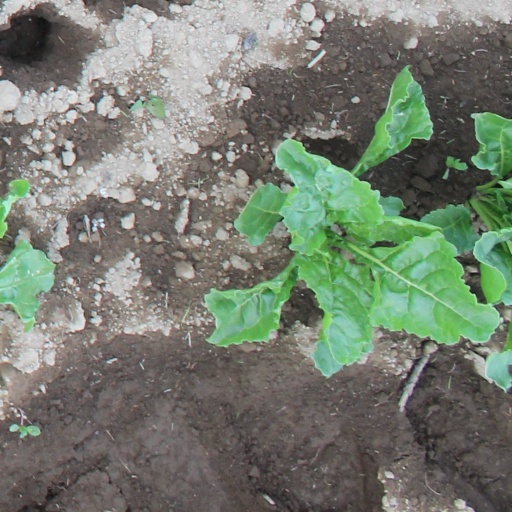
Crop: sugar beet